Marianne Beate Kielland

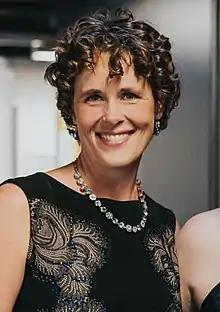
Marianne Beate Kielland in 2021

Marianne Beate Kielland, (born October 12, 1975 in Lørenskog, Norway) is a Norwegian mezzo-soprano. In 2009, she was awarded the Nordlysprisen.